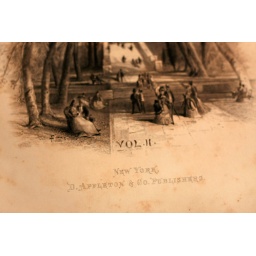
A copy of the book &amp;quot;Picturesque America&amp;quot; in the library of the hotel I stayed at.